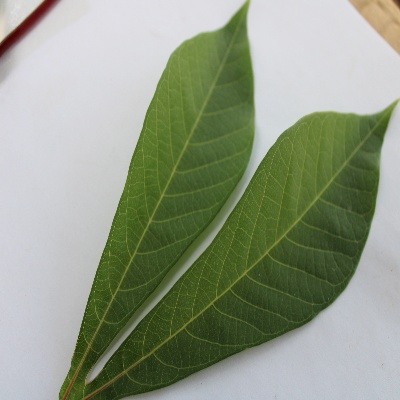
Crop: Cassava
Condition: healthy